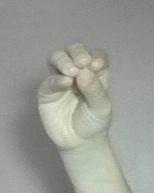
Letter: ha